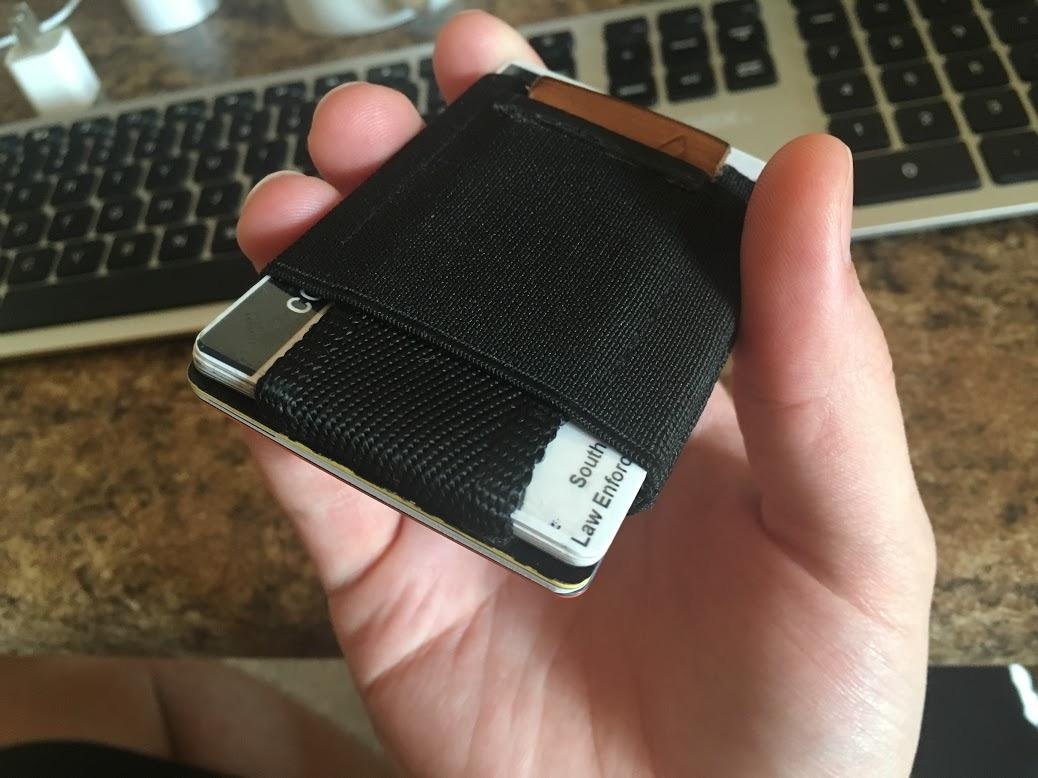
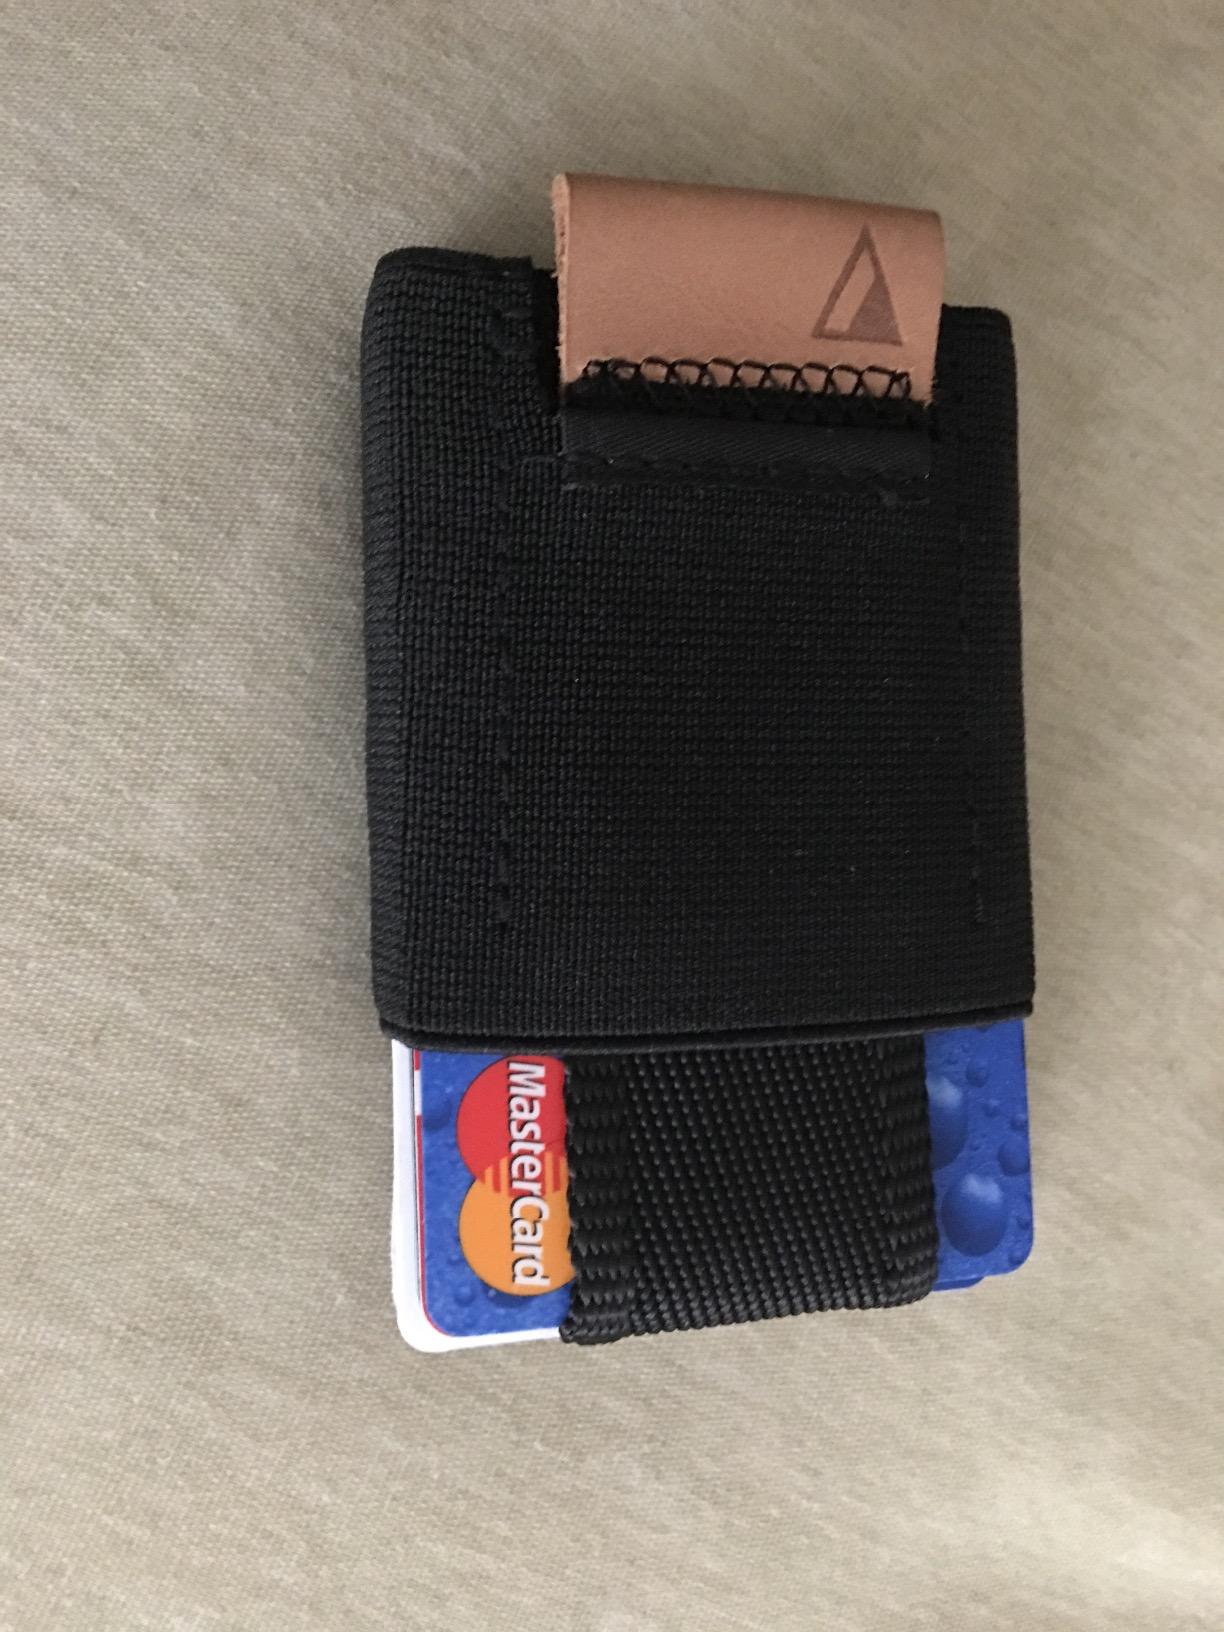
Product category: accessories_wallet
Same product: yes